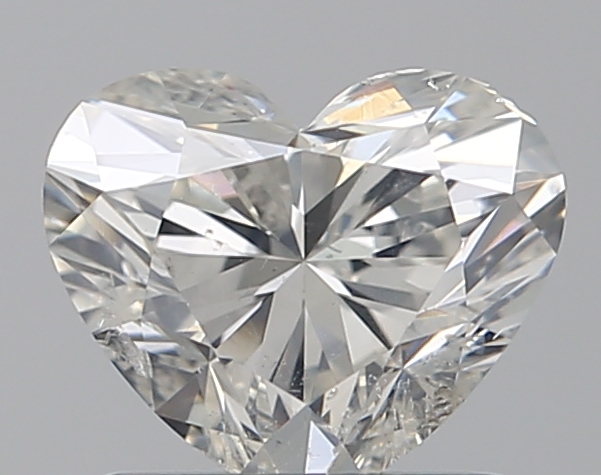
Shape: heart
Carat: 1
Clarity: SI2
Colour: H
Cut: EX
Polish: EX
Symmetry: VG
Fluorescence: N
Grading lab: HRD
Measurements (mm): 6.94 x 5.85 x 4.19